Henry Hagg Lake

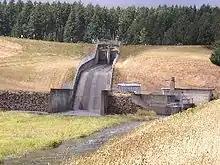
Scoggins Dam

Scoggins Dam was built in 1975 by the United States Bureau of Reclamation, which still owns and operates the facility. Hagg Lake contains of water that can be used. Some water from the lake is used by Clean Water Services to augment the flow of the Tualatin River during the summer months to reduce the temperature and improve water quality. Other users include four cities and the Tualatin Valley Water District.